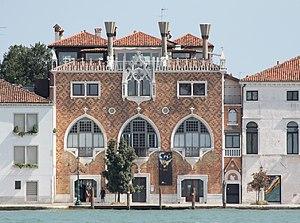
La Casa dei Tre Oci, ou aussi Maison de Maria, est un palais de Venise, situé dans le sestiere de Dorsoduro, sur l'île de la Giudecca. Il se trouve sur le Canal de la Giudecca, à la hauteur de la fondamenta delle Zitelle.